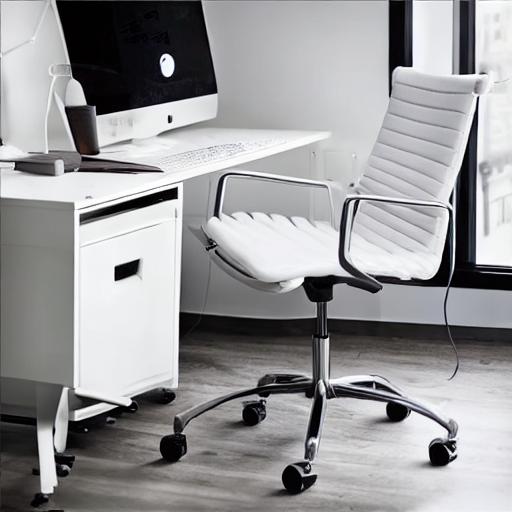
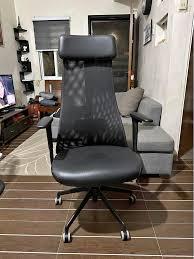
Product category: items_chair
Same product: no